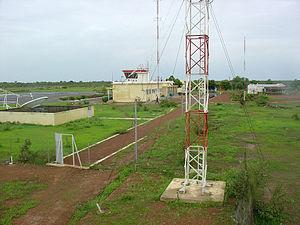
L'aérodrome de Tambacounda est un aérodrome situé à Tambacounda, dans le sud-est du Sénégal.